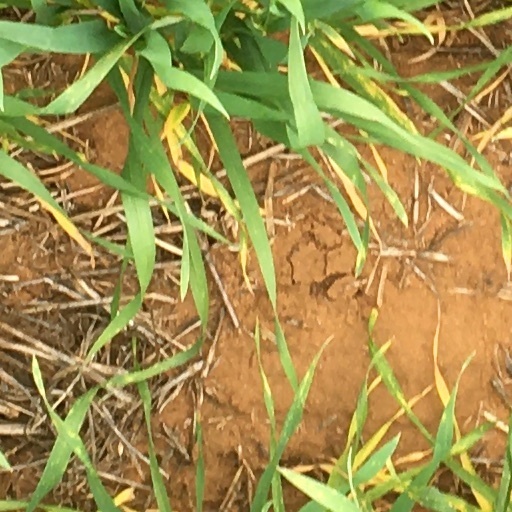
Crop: wheat